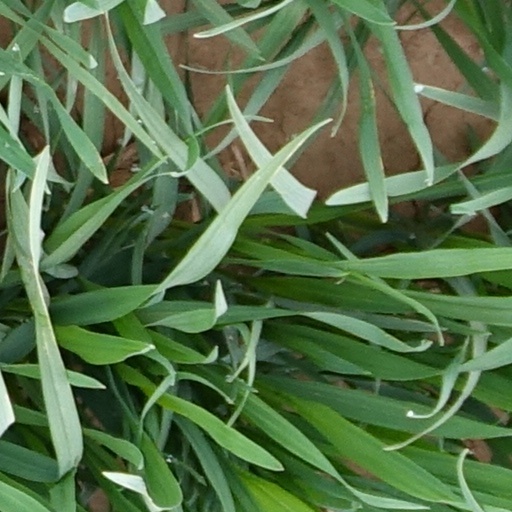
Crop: wheat